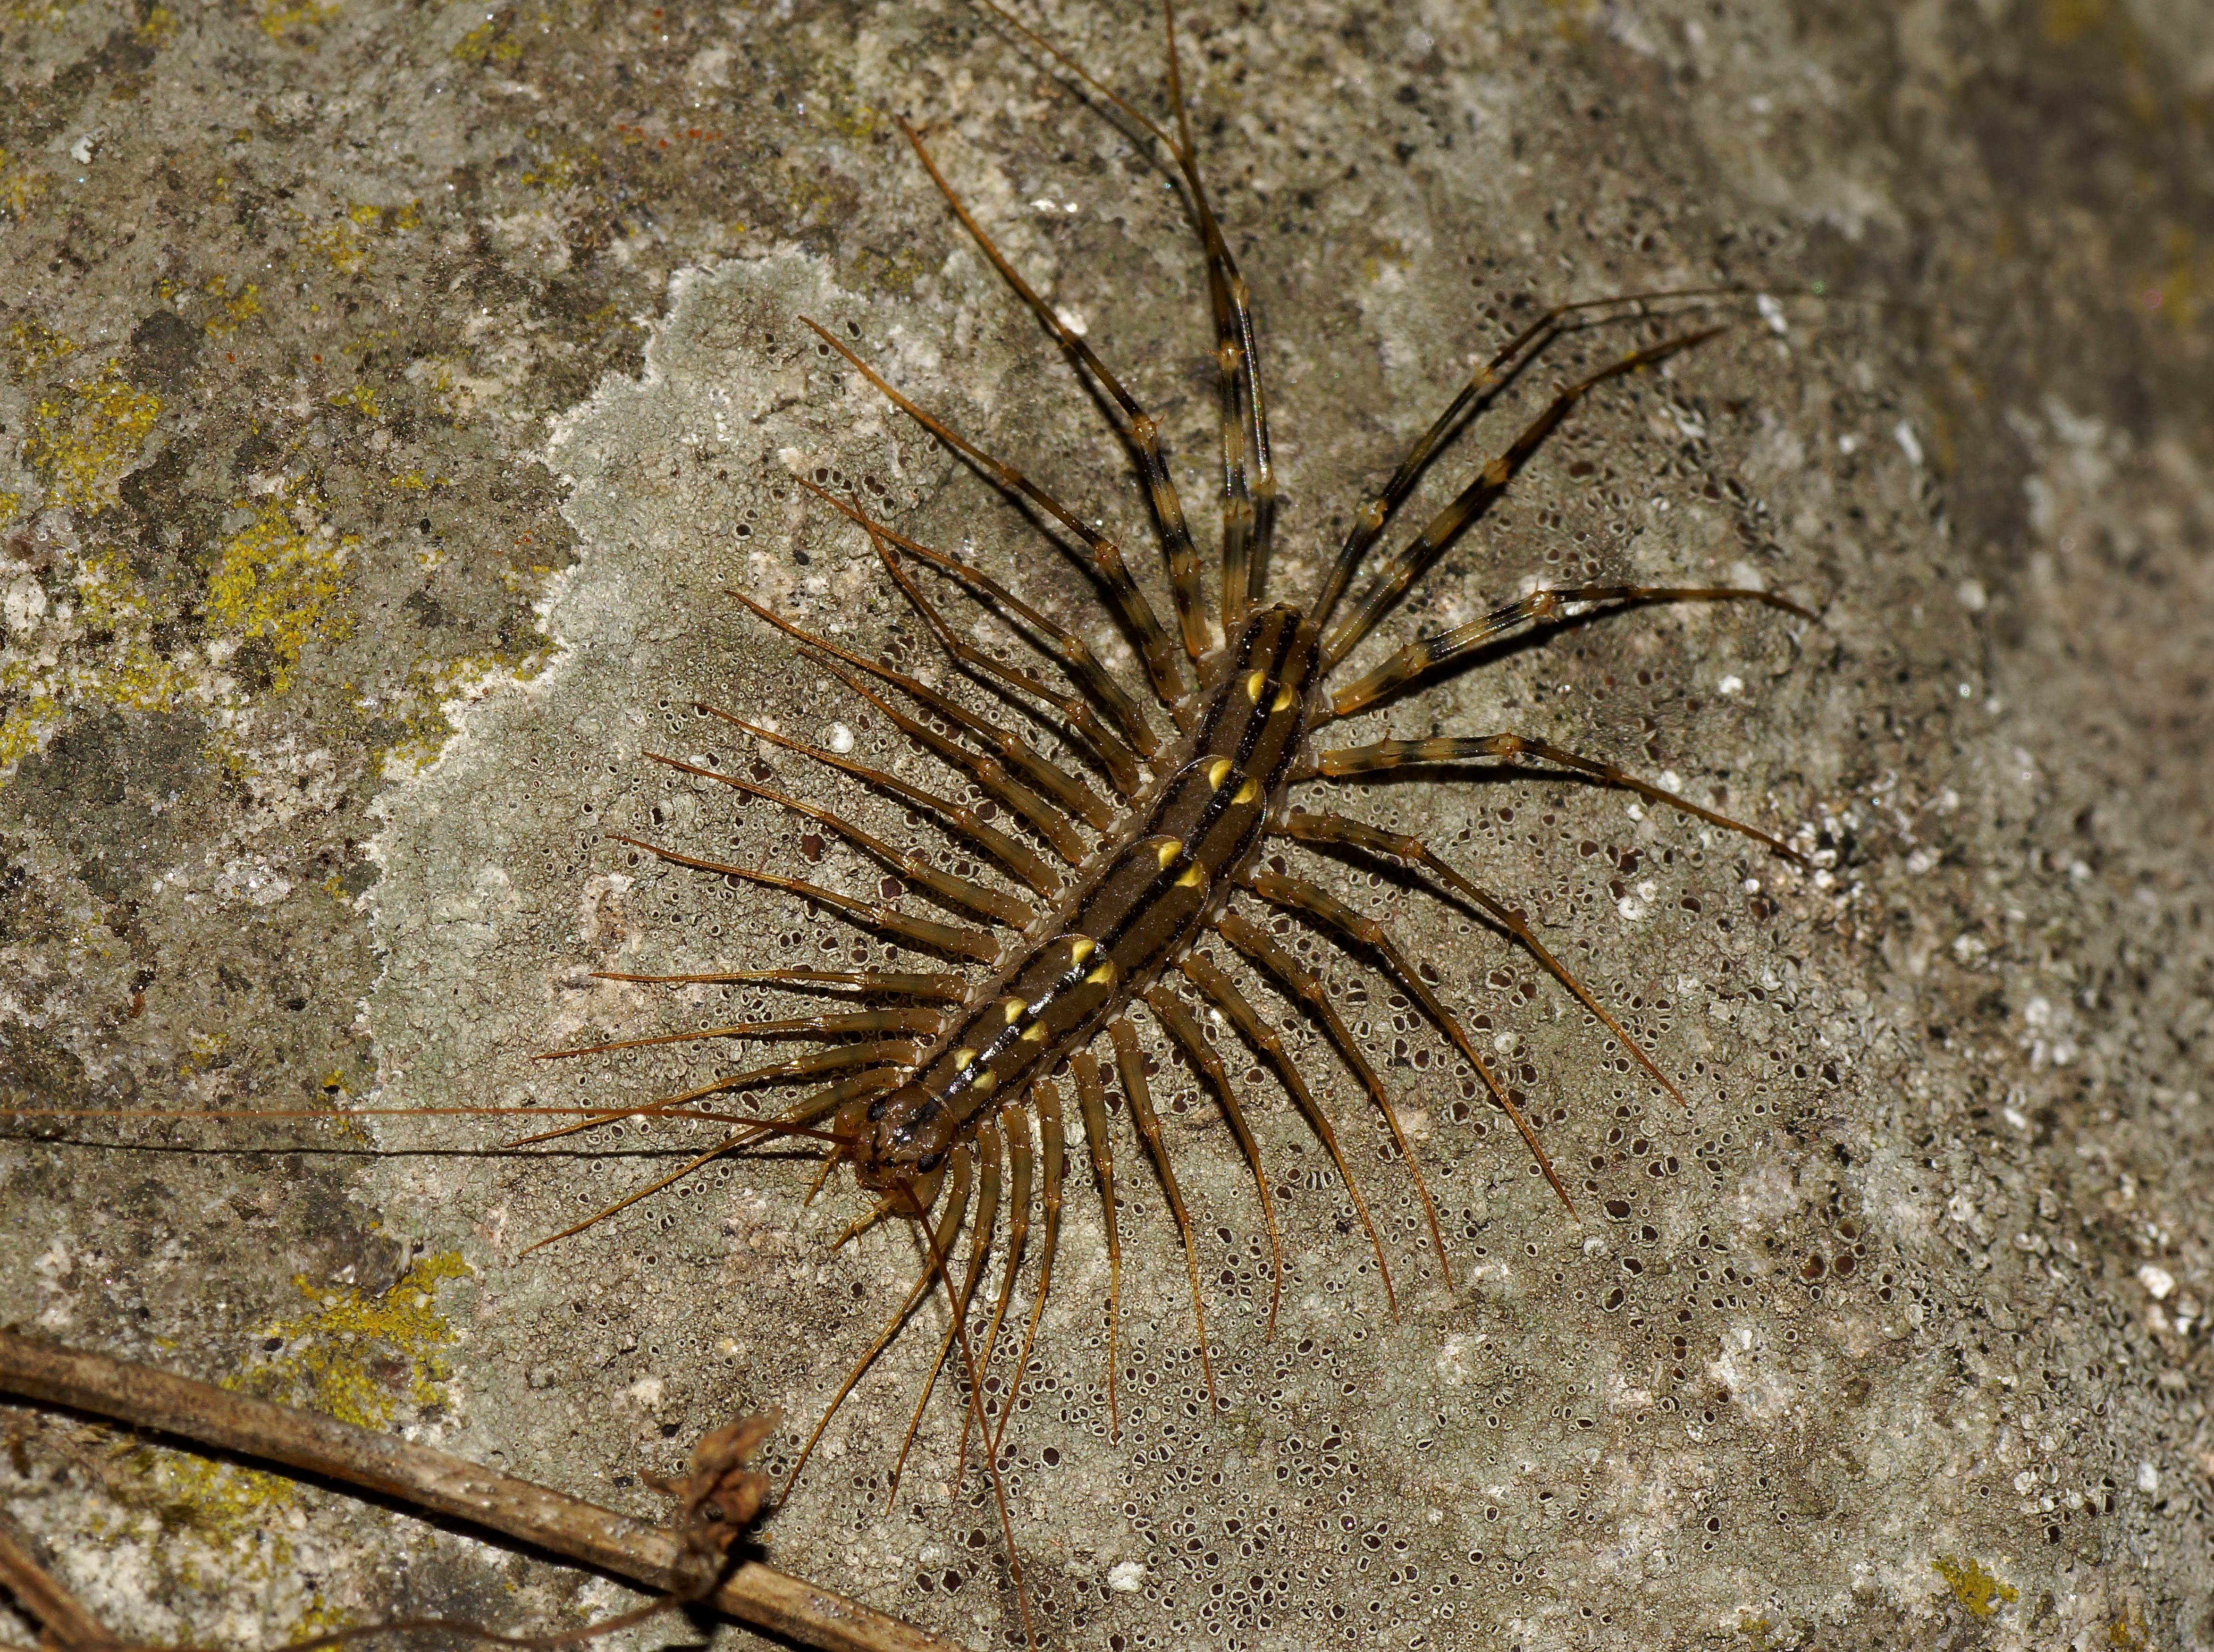
nature, photo, wildlife, macro, biology, fauna, invertebrate, animals, naturaleza, tamron90mmmacro, sea urchin, a77, g, ggl1, gaby1, xovesphoto, animales, gphoto, gabrielcorua, xelodegalicia, sonya77v, sonyslta77v, macro photography, echinoderm, marine biology